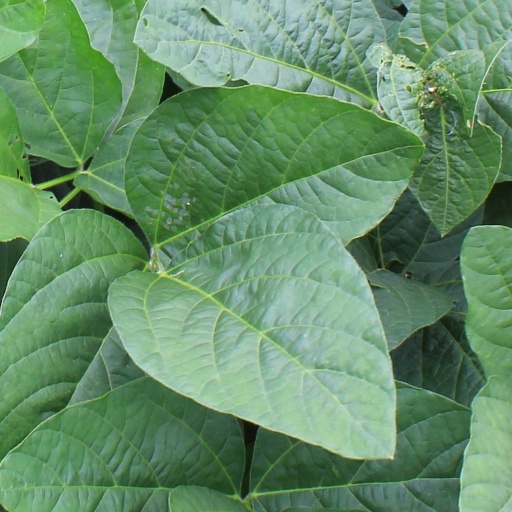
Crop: soybean